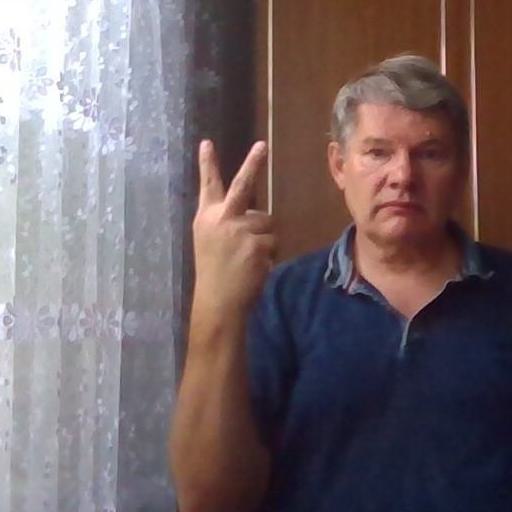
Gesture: peace_inverted